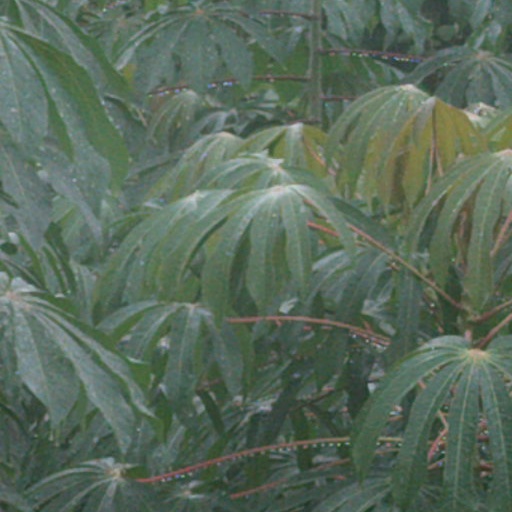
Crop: cassava